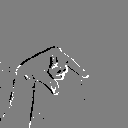
ASL letter: q